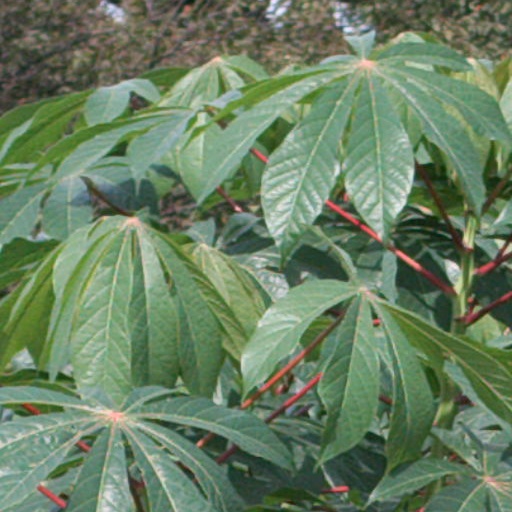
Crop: cassava